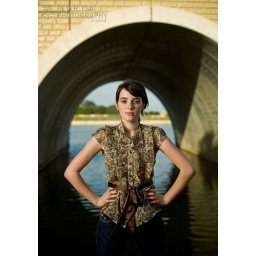
Under a bridge in Cedar ParkStrobistSB26s bounced off of a large wall camera left